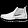
Label: Sneaker